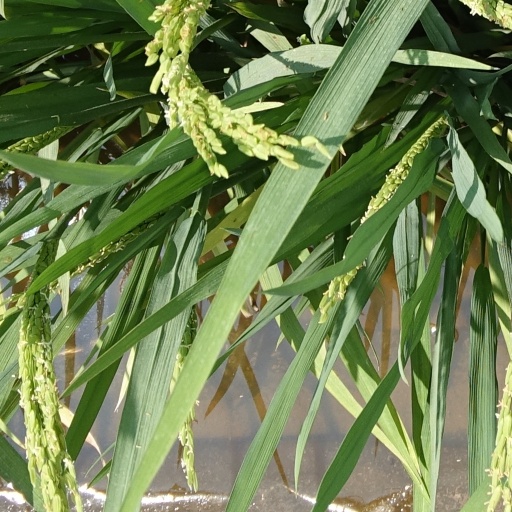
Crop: rice